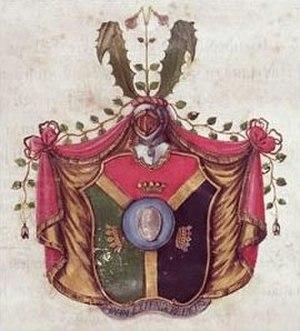
Carl Linnæus, puis Carl von Linné après son anoblissement, né le 23 mai 1707 à Råshult et mort le 10 janvier 1778 à Uppsala, est un naturaliste suédois qui a posé les bases du système moderne de la nomenclature binominale. Considérant que la connaissance scientifique nécessite de nommer les choses, il a répertorié, nommé et classé de manière systématique l'essentiel des espèces vivantes connues à son époque en s'appuyant sur ses observations comme sur celles de son réseau de correspondants. La hiérarchie des classifications qu'il met de l'avant s'impose au XIXᵉ siècle comme la nomenclature standard.